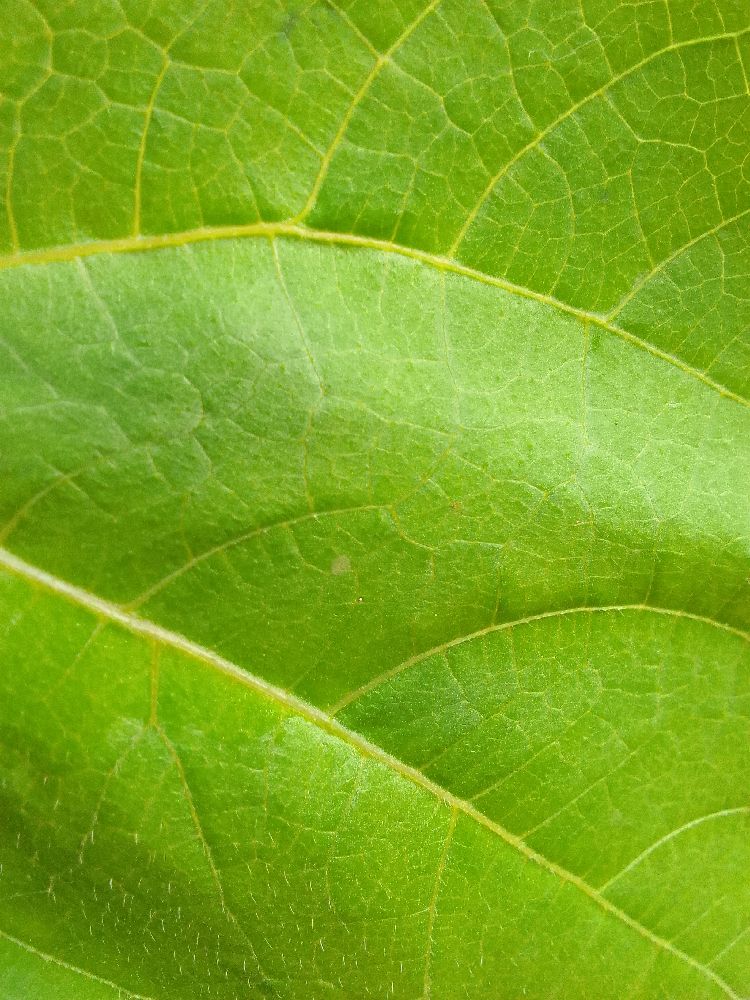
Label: healthy